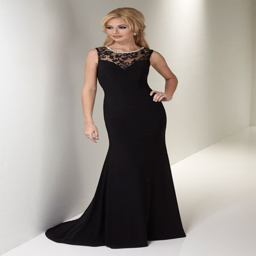
view strictly weddings seasonal selects of designer mother - of - the - bride gowns that blend sophistication and haute style , paired by the wedding season !